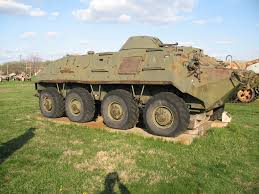
Label: BTR